Bean-feast

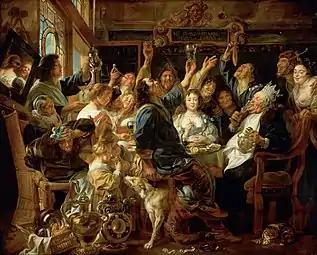
Jacob Jordaens, "The Bean King". Oil on canvas, c. 1640–1645.

A bean-feast, also known as beano in Britain, is an informal term for a celebratory meal or party. Historically it referred especially to an annual summer dinner given by an employer to their employees. Its probable origin is the Twelfth Night festival from the Low Countries. By extension, colloquially, it described any festive occasion with a meal and perhaps an outing. An alternative derivation refers the name to the eating of a dish of beans and bacon, and seems to trace to 1725, when Daniel Day of Wapping, London began to entertain friends near his estate at Fairlop in Essex on the first Friday in July.